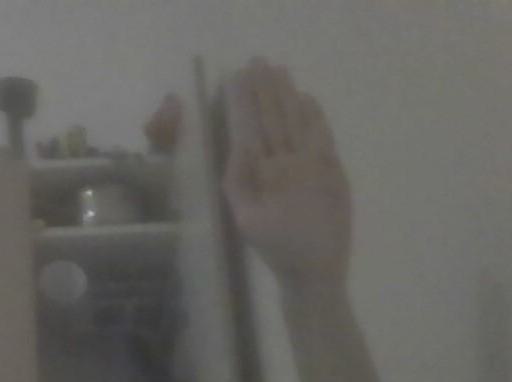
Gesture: stop